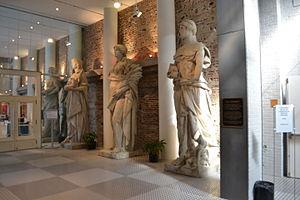
Les Géantes de l'édifice Gilles-Hocquart, Bibliothèque et Archives nationales du Québec (BAnQ Vieux-Montréal).
L’édifice Gilles-Hocquart est un complexe situé dans le Quartier Latin, à Montréal. Sa composante principale est l'ancien édifice de l'École des hautes études commerciales de Montréal, construit en 1910. La Maison Jodoin, érigée en 1871, et une annexe moderne, sont rattachés à ce bâtiment.
Bibliothèque et Archives nationales du Québec est une société d'État québécoise née de la fusion de la Bibliothèque nationale du Québec et des Archives nationales du Québec, en 2006. La Bibliothèque nationale du Québec avait auparavant fusionné avec la Grande Bibliothèque en 2002.